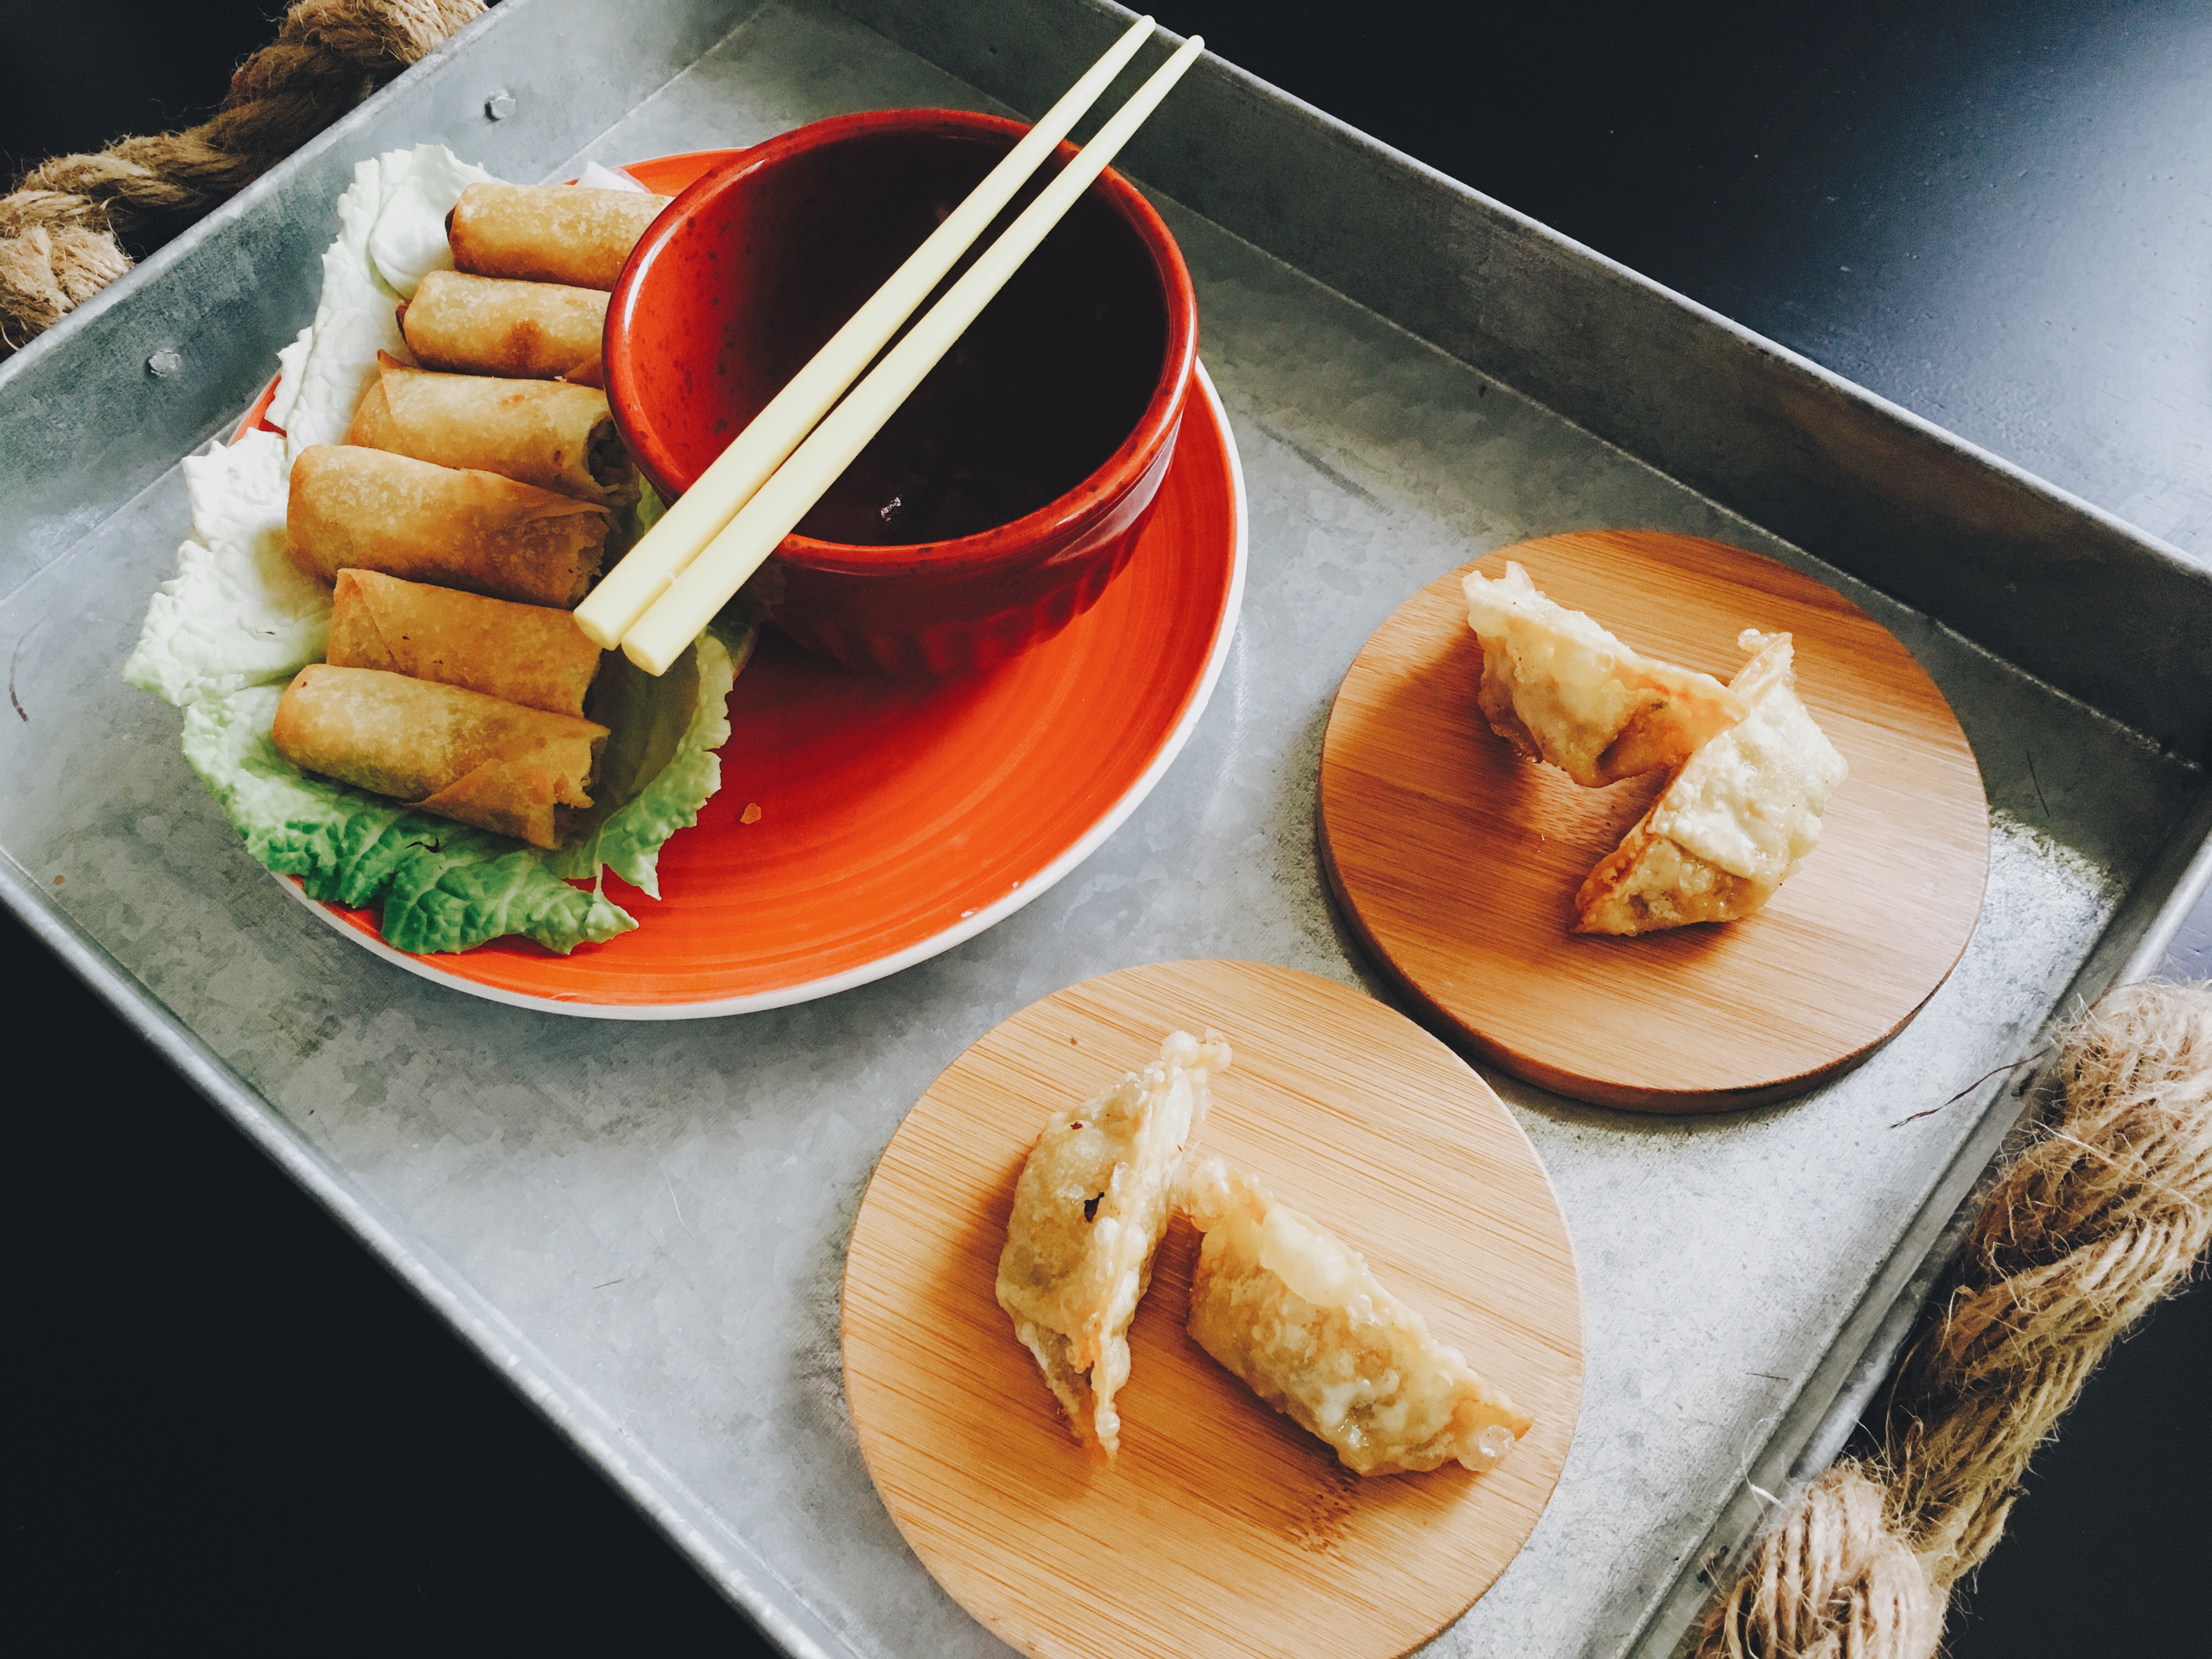
table, dish, meal, food, produce, plate, fish, lunch, cuisine, asian food, dumplings, chopsticks, chinese food